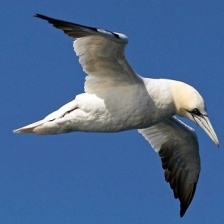
Species: NORTHERN GANNET
Scientific name: MORUS BASSANUS